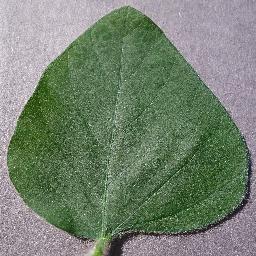
Label: Soybean___healthy